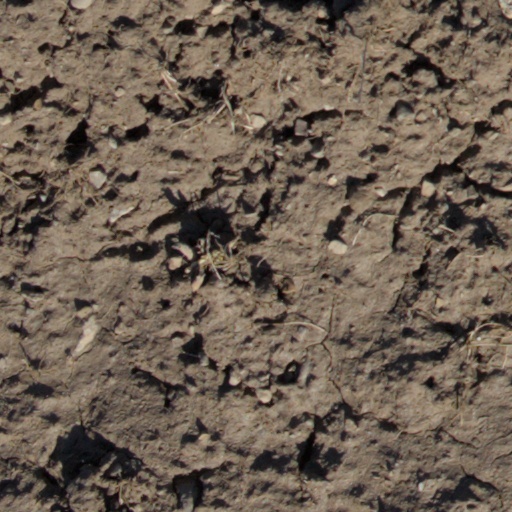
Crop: wheat